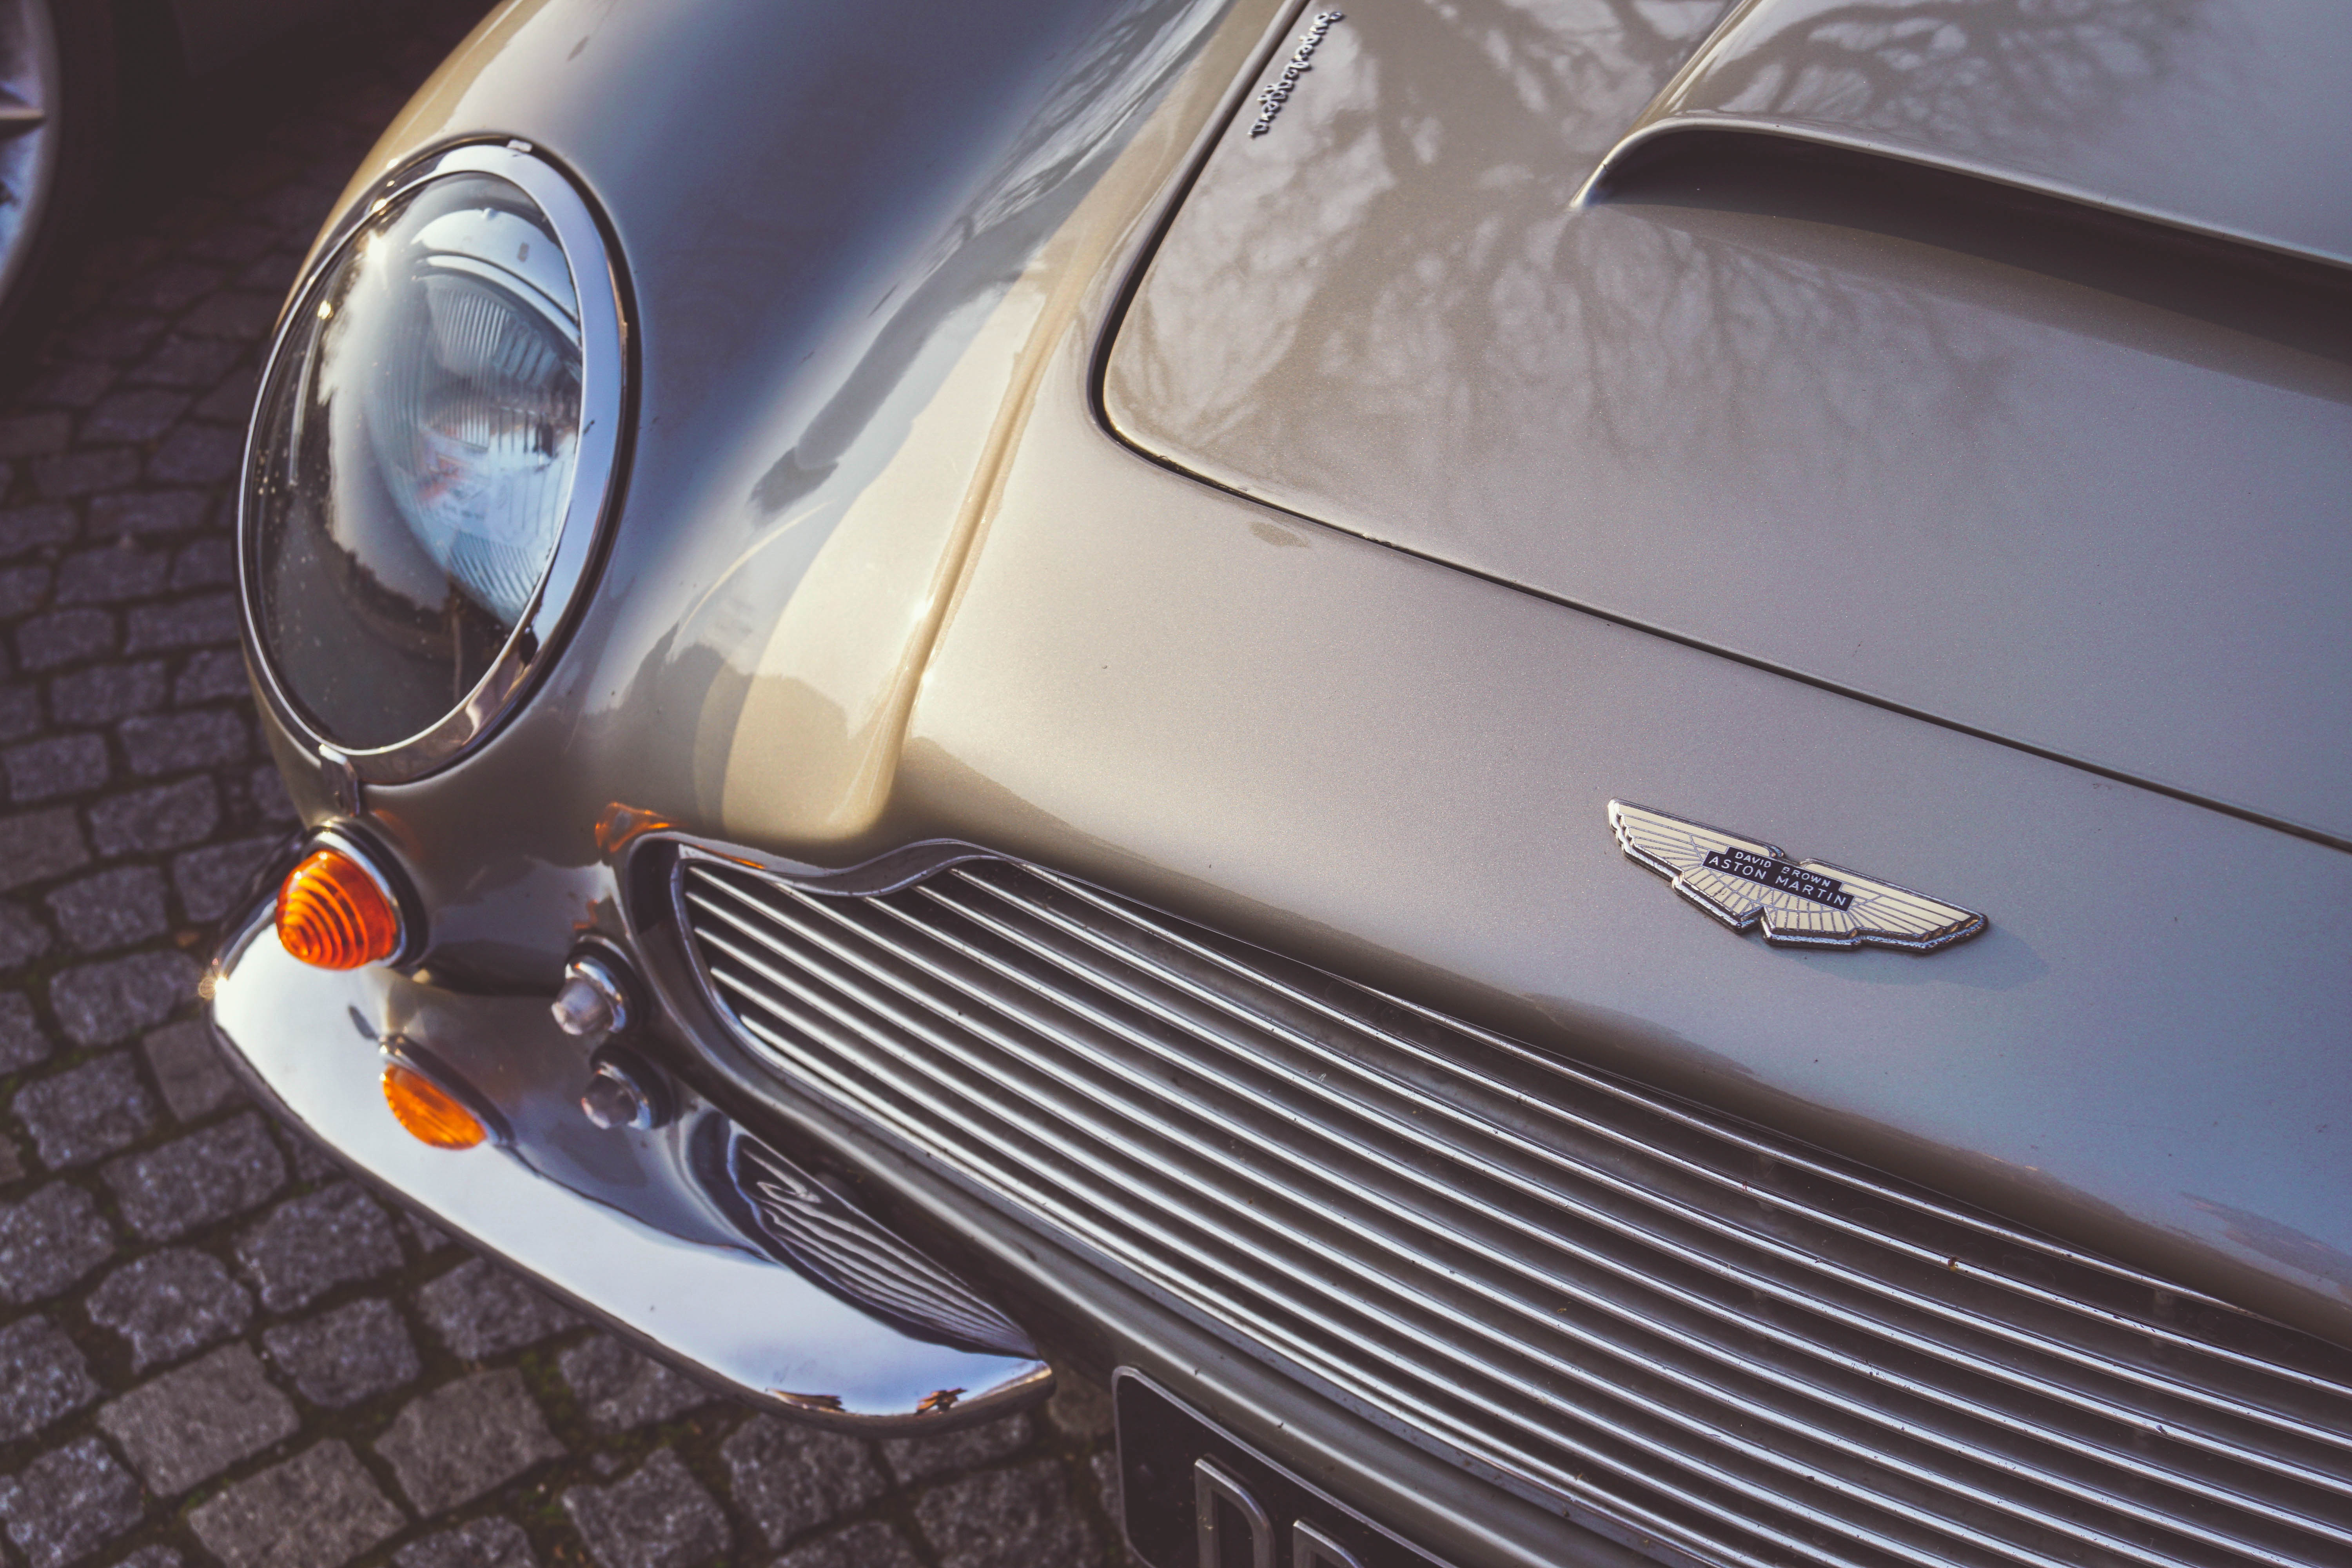
car, vintage, wheel, vehicle, headlight, grille, sports car, vintage car, bumper, classic, convertible, land vehicle, automobile make, automotive exterior, automotive design, luxury vehicle, performance car